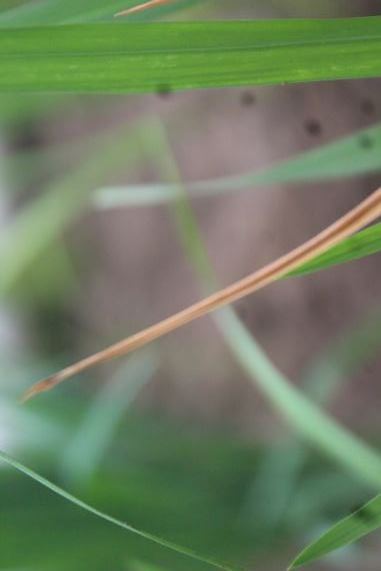
Disease: Tungro